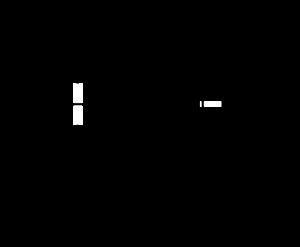
Un doublet achromatique est un doublet de lentilles conçu pour limiter les effets des aberrations chromatique et sphérique. L'achromat corrige les distances focales de faisceaux lumineux de différentes longueurs d'onde pour mieux les faire converger vers le même plan.